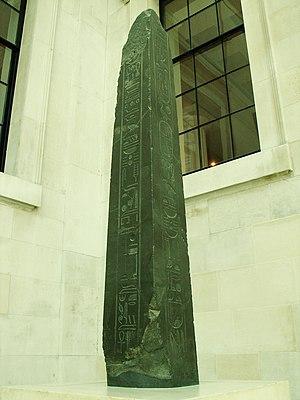
Un obélisque est un monument monolithe élevé, utilisé notamment dans l'architecture sacrée de l'Égypte antique. Dans le vocabulaire architectural, l'obélisque se distingue de la pyramide par sa hauteur qui est supérieure à trois fois la moitié de la base.
Nectanébo II est le troisième et dernier pharaon de la XXXᵉ dynastie et ainsi le dernier souverain égyptien indépendant. Il se voit offrir la couronne avec l'aide du roi de Sparte Agésilas II, laissant Téos aux prises avec les Perses.
Les obélisques de Nectanébo II sont une paire d'obélisques monumentaux découverts au Caire mais localisés à l'origine dans l'ancienne ville d'Hermopolis, au centre de l'Égypte. Les monolithes fragmentaires ont été récupérés par les érudits français dans le cadre de l'expédition de Napoléon en 1798 en Égypte, mais après la capitulation des forces françaises, ont été confisqués par les Britanniques, accompagnés de nombreuses antiquités, dont la pierre de Rosette, puis transportés en Angleterre. Ils peuvent maintenant être vus dans la grande cour du British Museum à Londres.